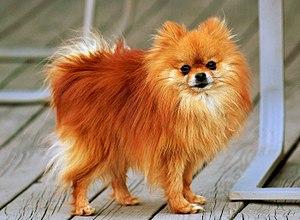
Le spitz allemand est une race de chien originaire d'Allemagne. Le spitz allemand existe en cinq variétés de taille, acceptant chacune diverses couleurs. La plus petite taille, le spitz nain est plus connue sous le nom de loulou de Poméranie ou poméranien, la plus grande, qui accepte l'unique couleur gris-loup est appelée spitz-loup ou keeshond. L'ensemble des spitz allemands partagent les mêmes caractéristiques physiques : de petites oreilles pointues et dressées, ainsi que par une queue fièrement dressée « en trompette » au-dessus de leur arrière-train. Le spitz allemand est très attaché à sa famille mais se méfiera des étrangers.